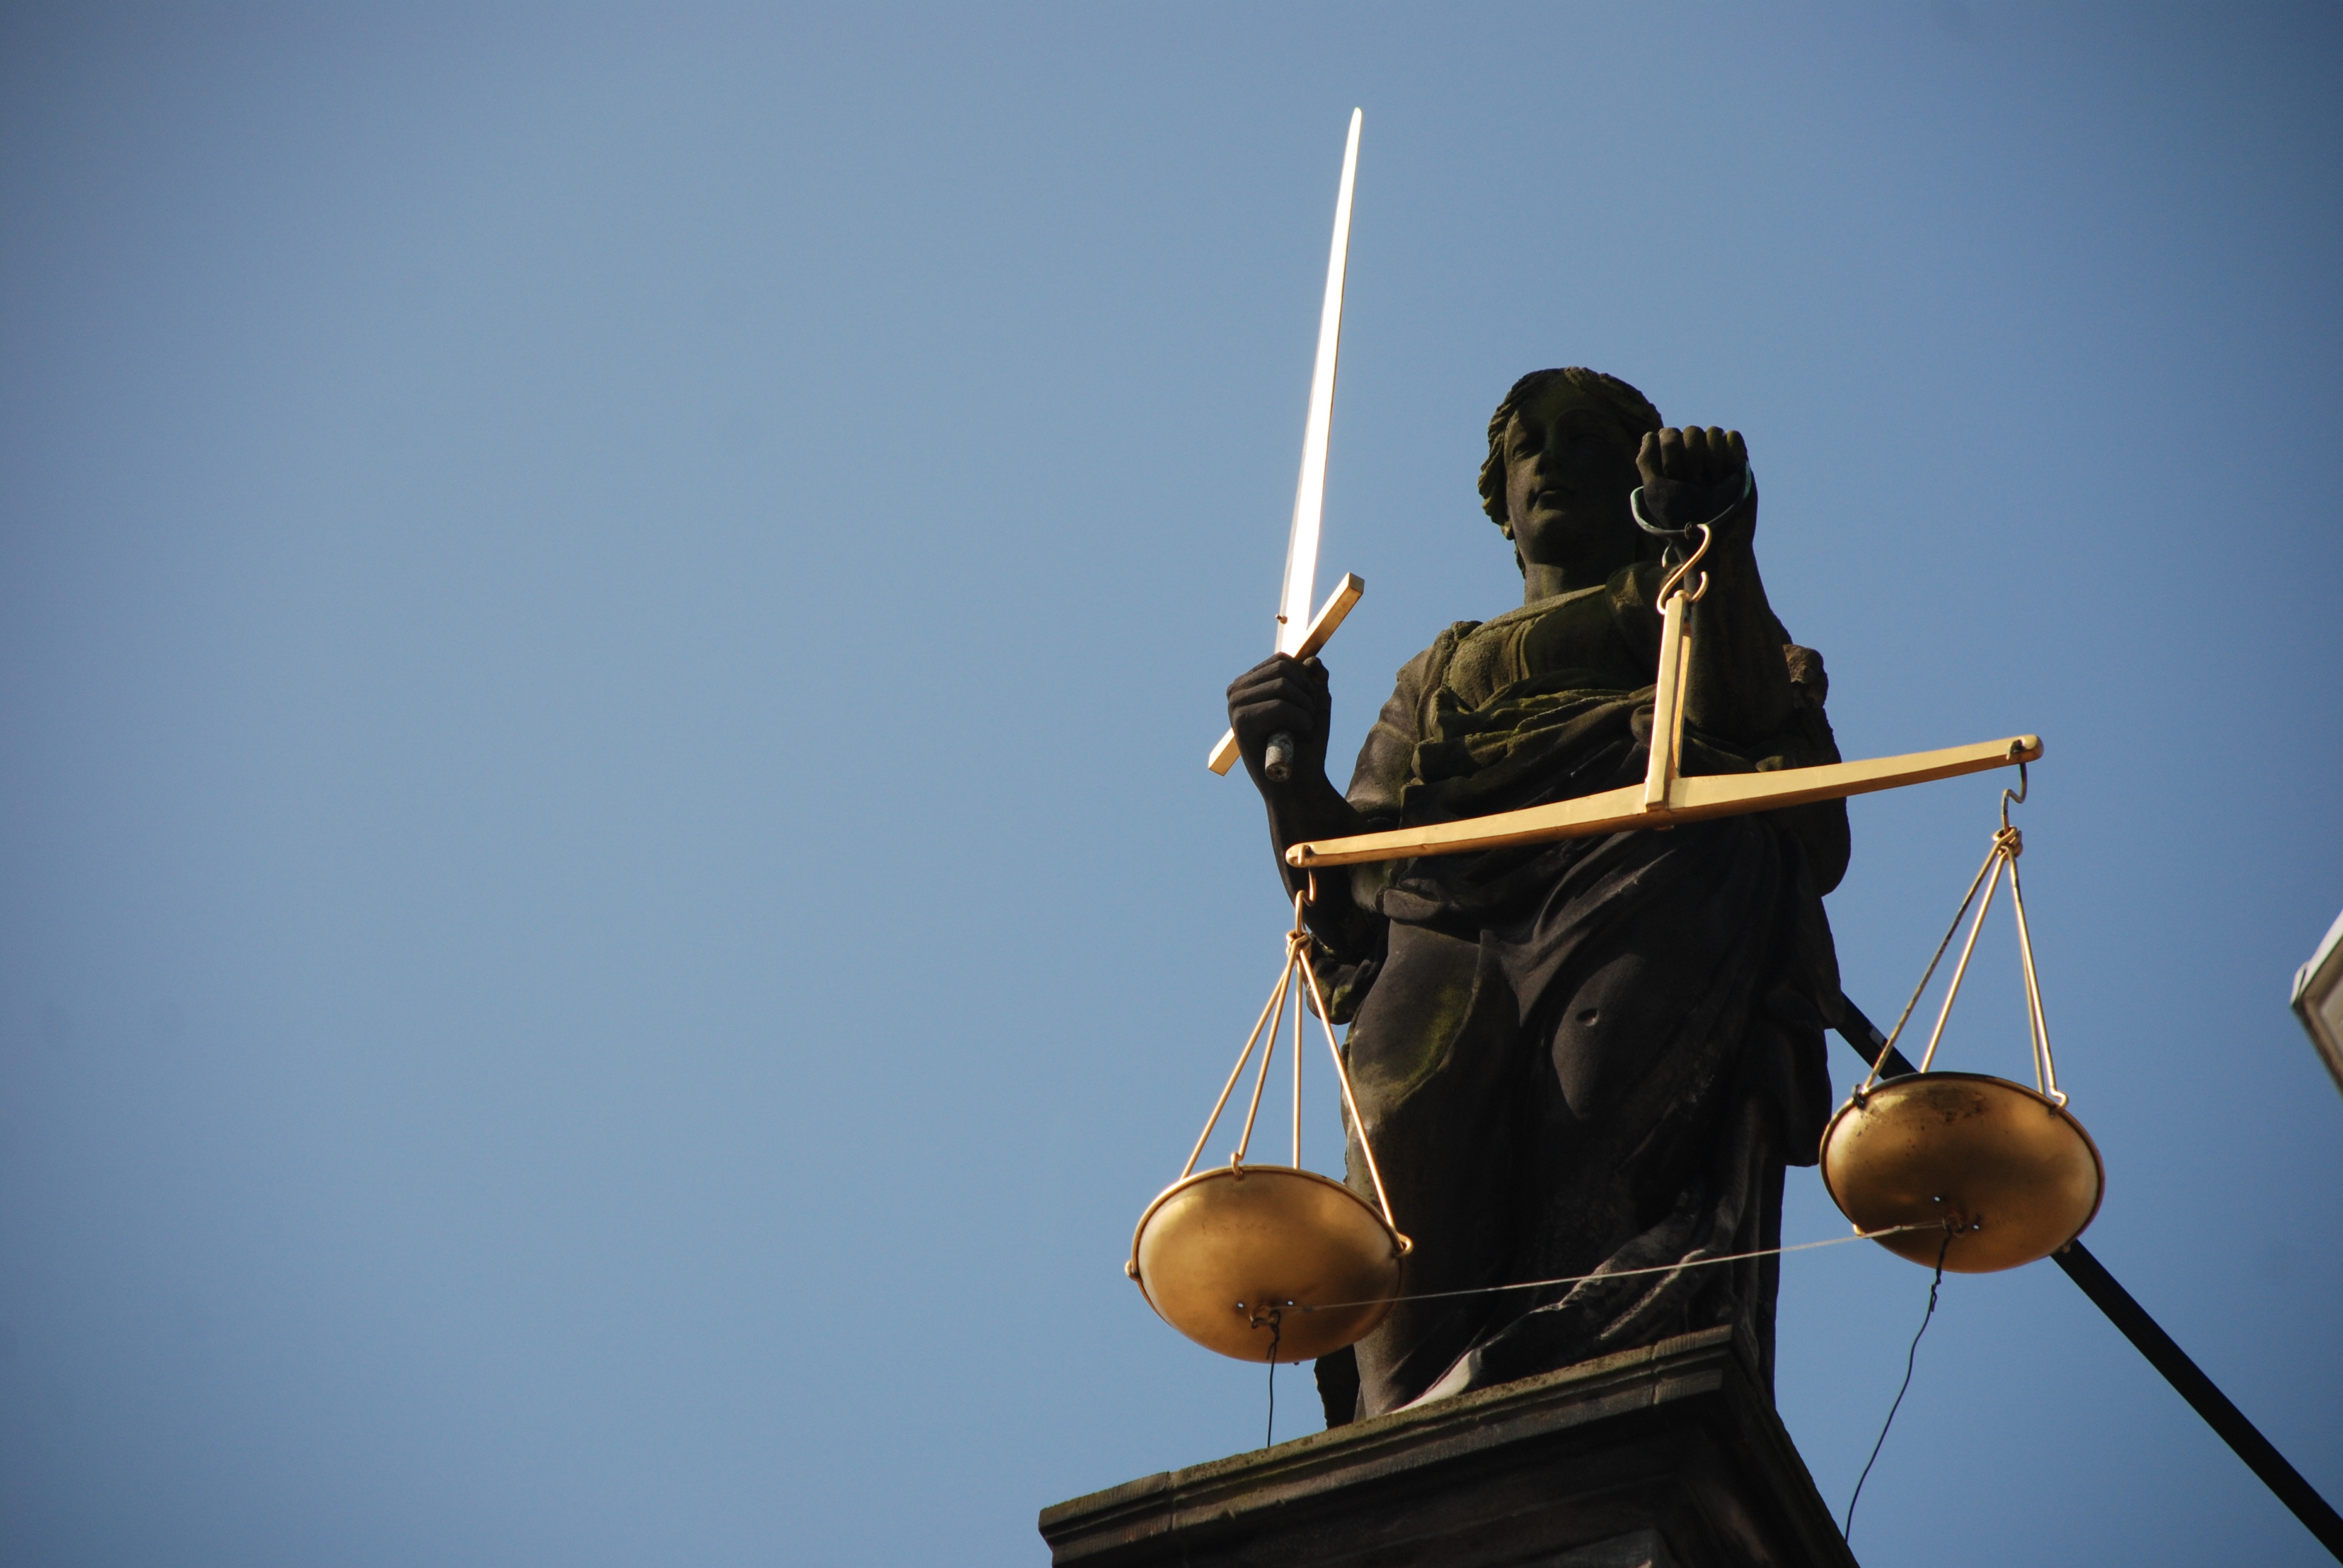
monument, statue, mast, blue, scale, lighting, sculpture, court, right, case law, atmosphere of earth, lady justice